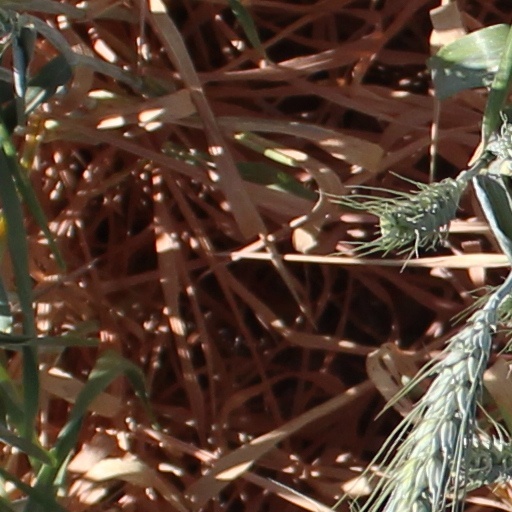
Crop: wheat